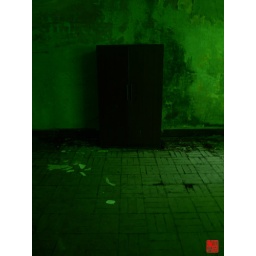
Skeletons in the closet literally. The room's windows were tinted green hence the eerie greenish glow.